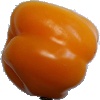
Label: Pepper Yellow 1